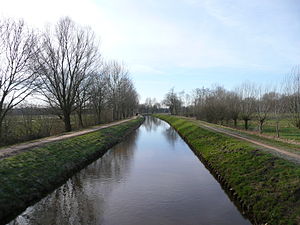
Delme
Delme ved Delmenhorst
Delme er en 46 km lang flod i Niedersachsen sydvest for Bremen.